Ère des attentats

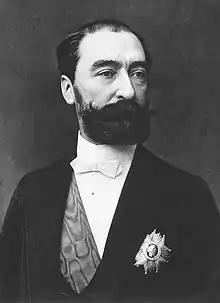
Official portrait of Sadi Carnot (1887)

In the 19th century, the anarchist movement took shape. It emerged under the same conditions that saw the birth of socialism and Marxism—namely, the industrial revolution in Western Europe and the United States, which led to a massive rural exodus to urban centers. The development of heavy industry, urbanization, and, more broadly, capitalism brought about significant changes in Western societies, which later extended to the entire world.